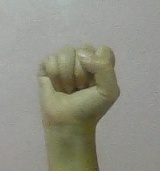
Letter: saad